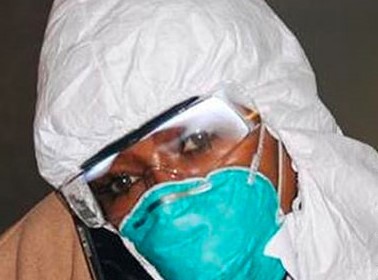
Objects detected:
Mask